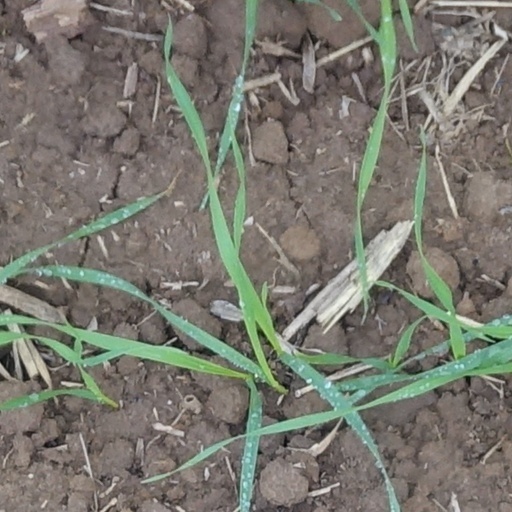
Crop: wheat